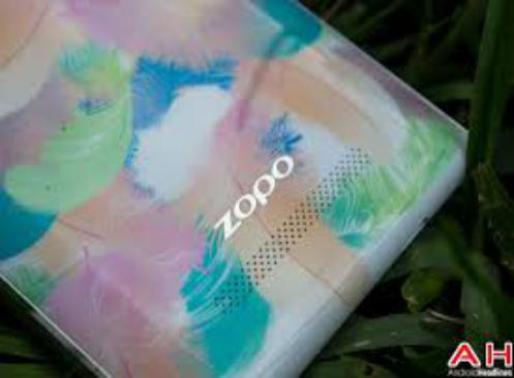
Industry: Electronic